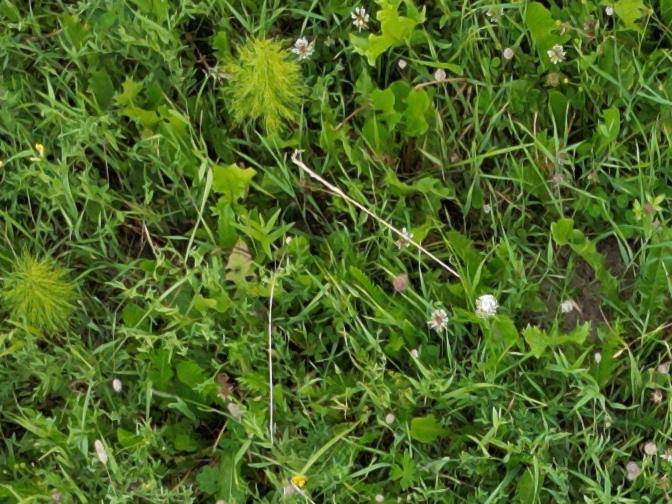
Flowers visible:  daisy flowers